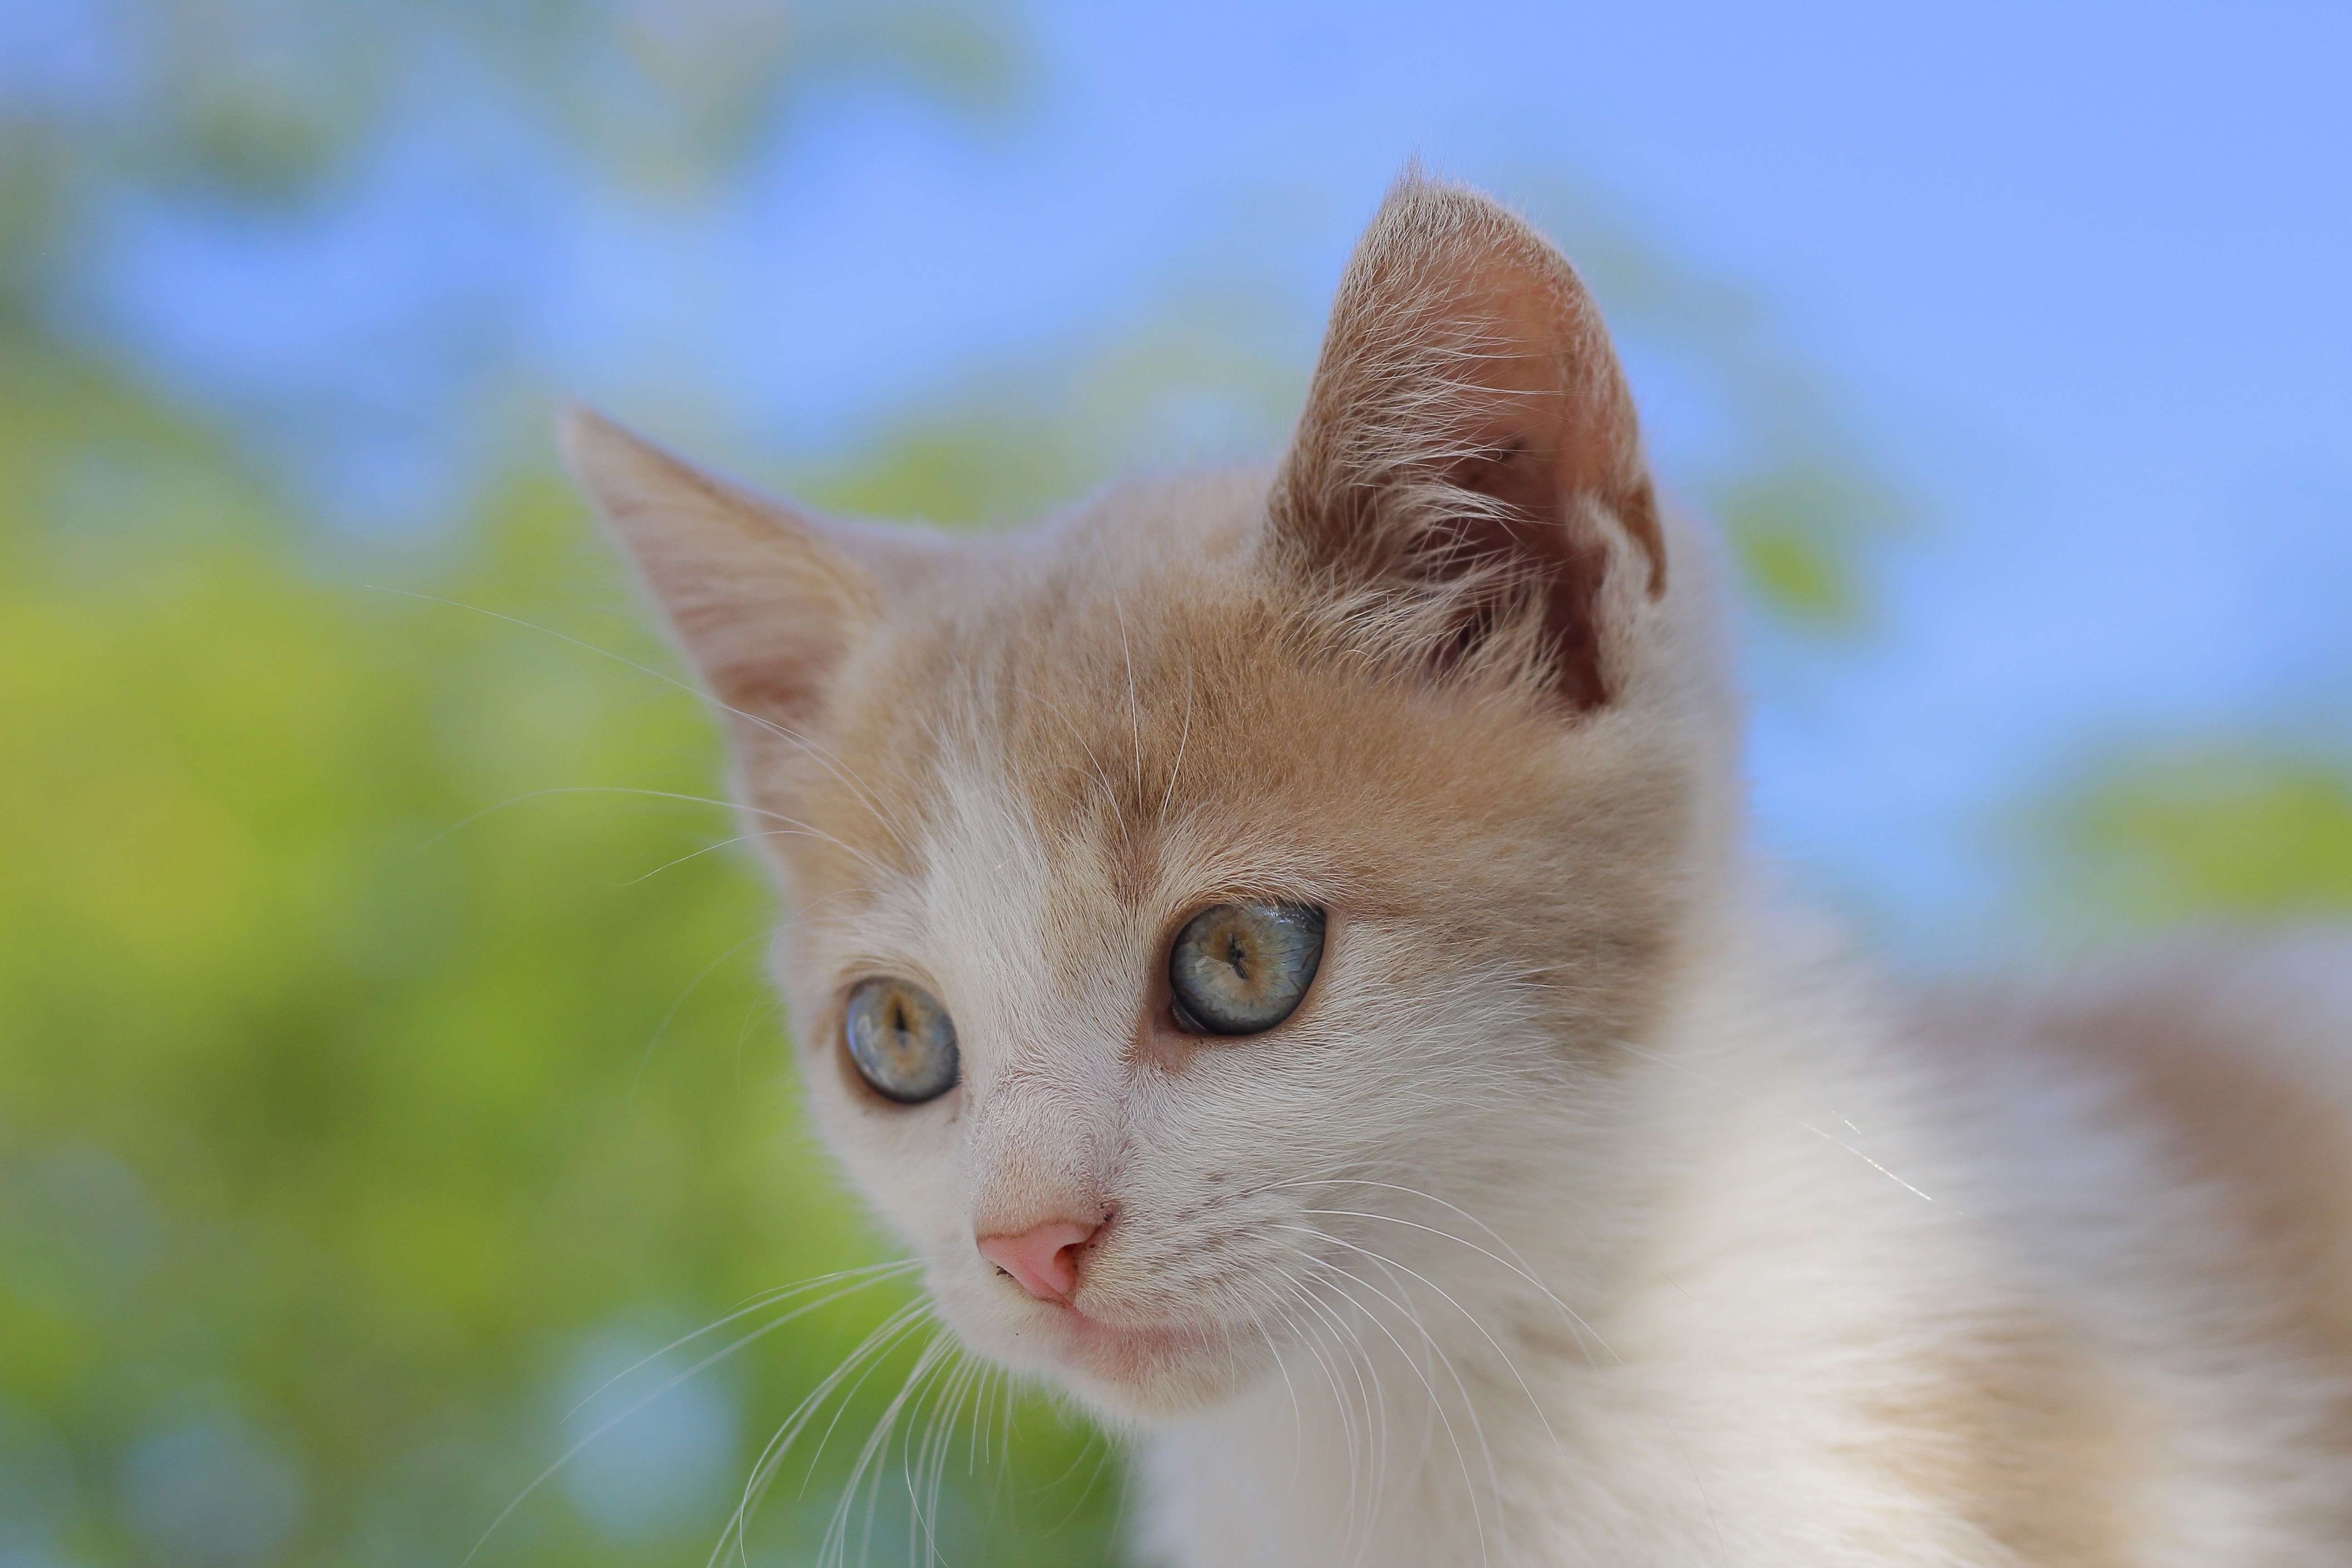
cat, eye, felidae, plant, carnivore, tree, small to medium sized cats, whiskers, fawn, snout, window, terrestrial animal, wood, grass, tail, fur, domestic short haired cat, collar, wildlife, plant stem, twig, eyelash, art